Michał Dymitr Krajewski

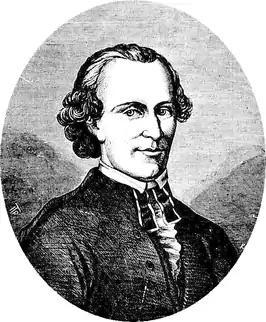

Michał Dymitr Tadeusz Krajewski (8 September 1746 – 5 July 1817), sometimes also referred to as Dymitr M. Krajewski, was a Polish writer and educational activist of the times of the Enlightenment in Poland. His 1784 book "Podolanka" became the most debated and published Polish novel of that year, and his next book, "Wojciech Zdarzyński", is considered to be the first Polish science-fiction novel.